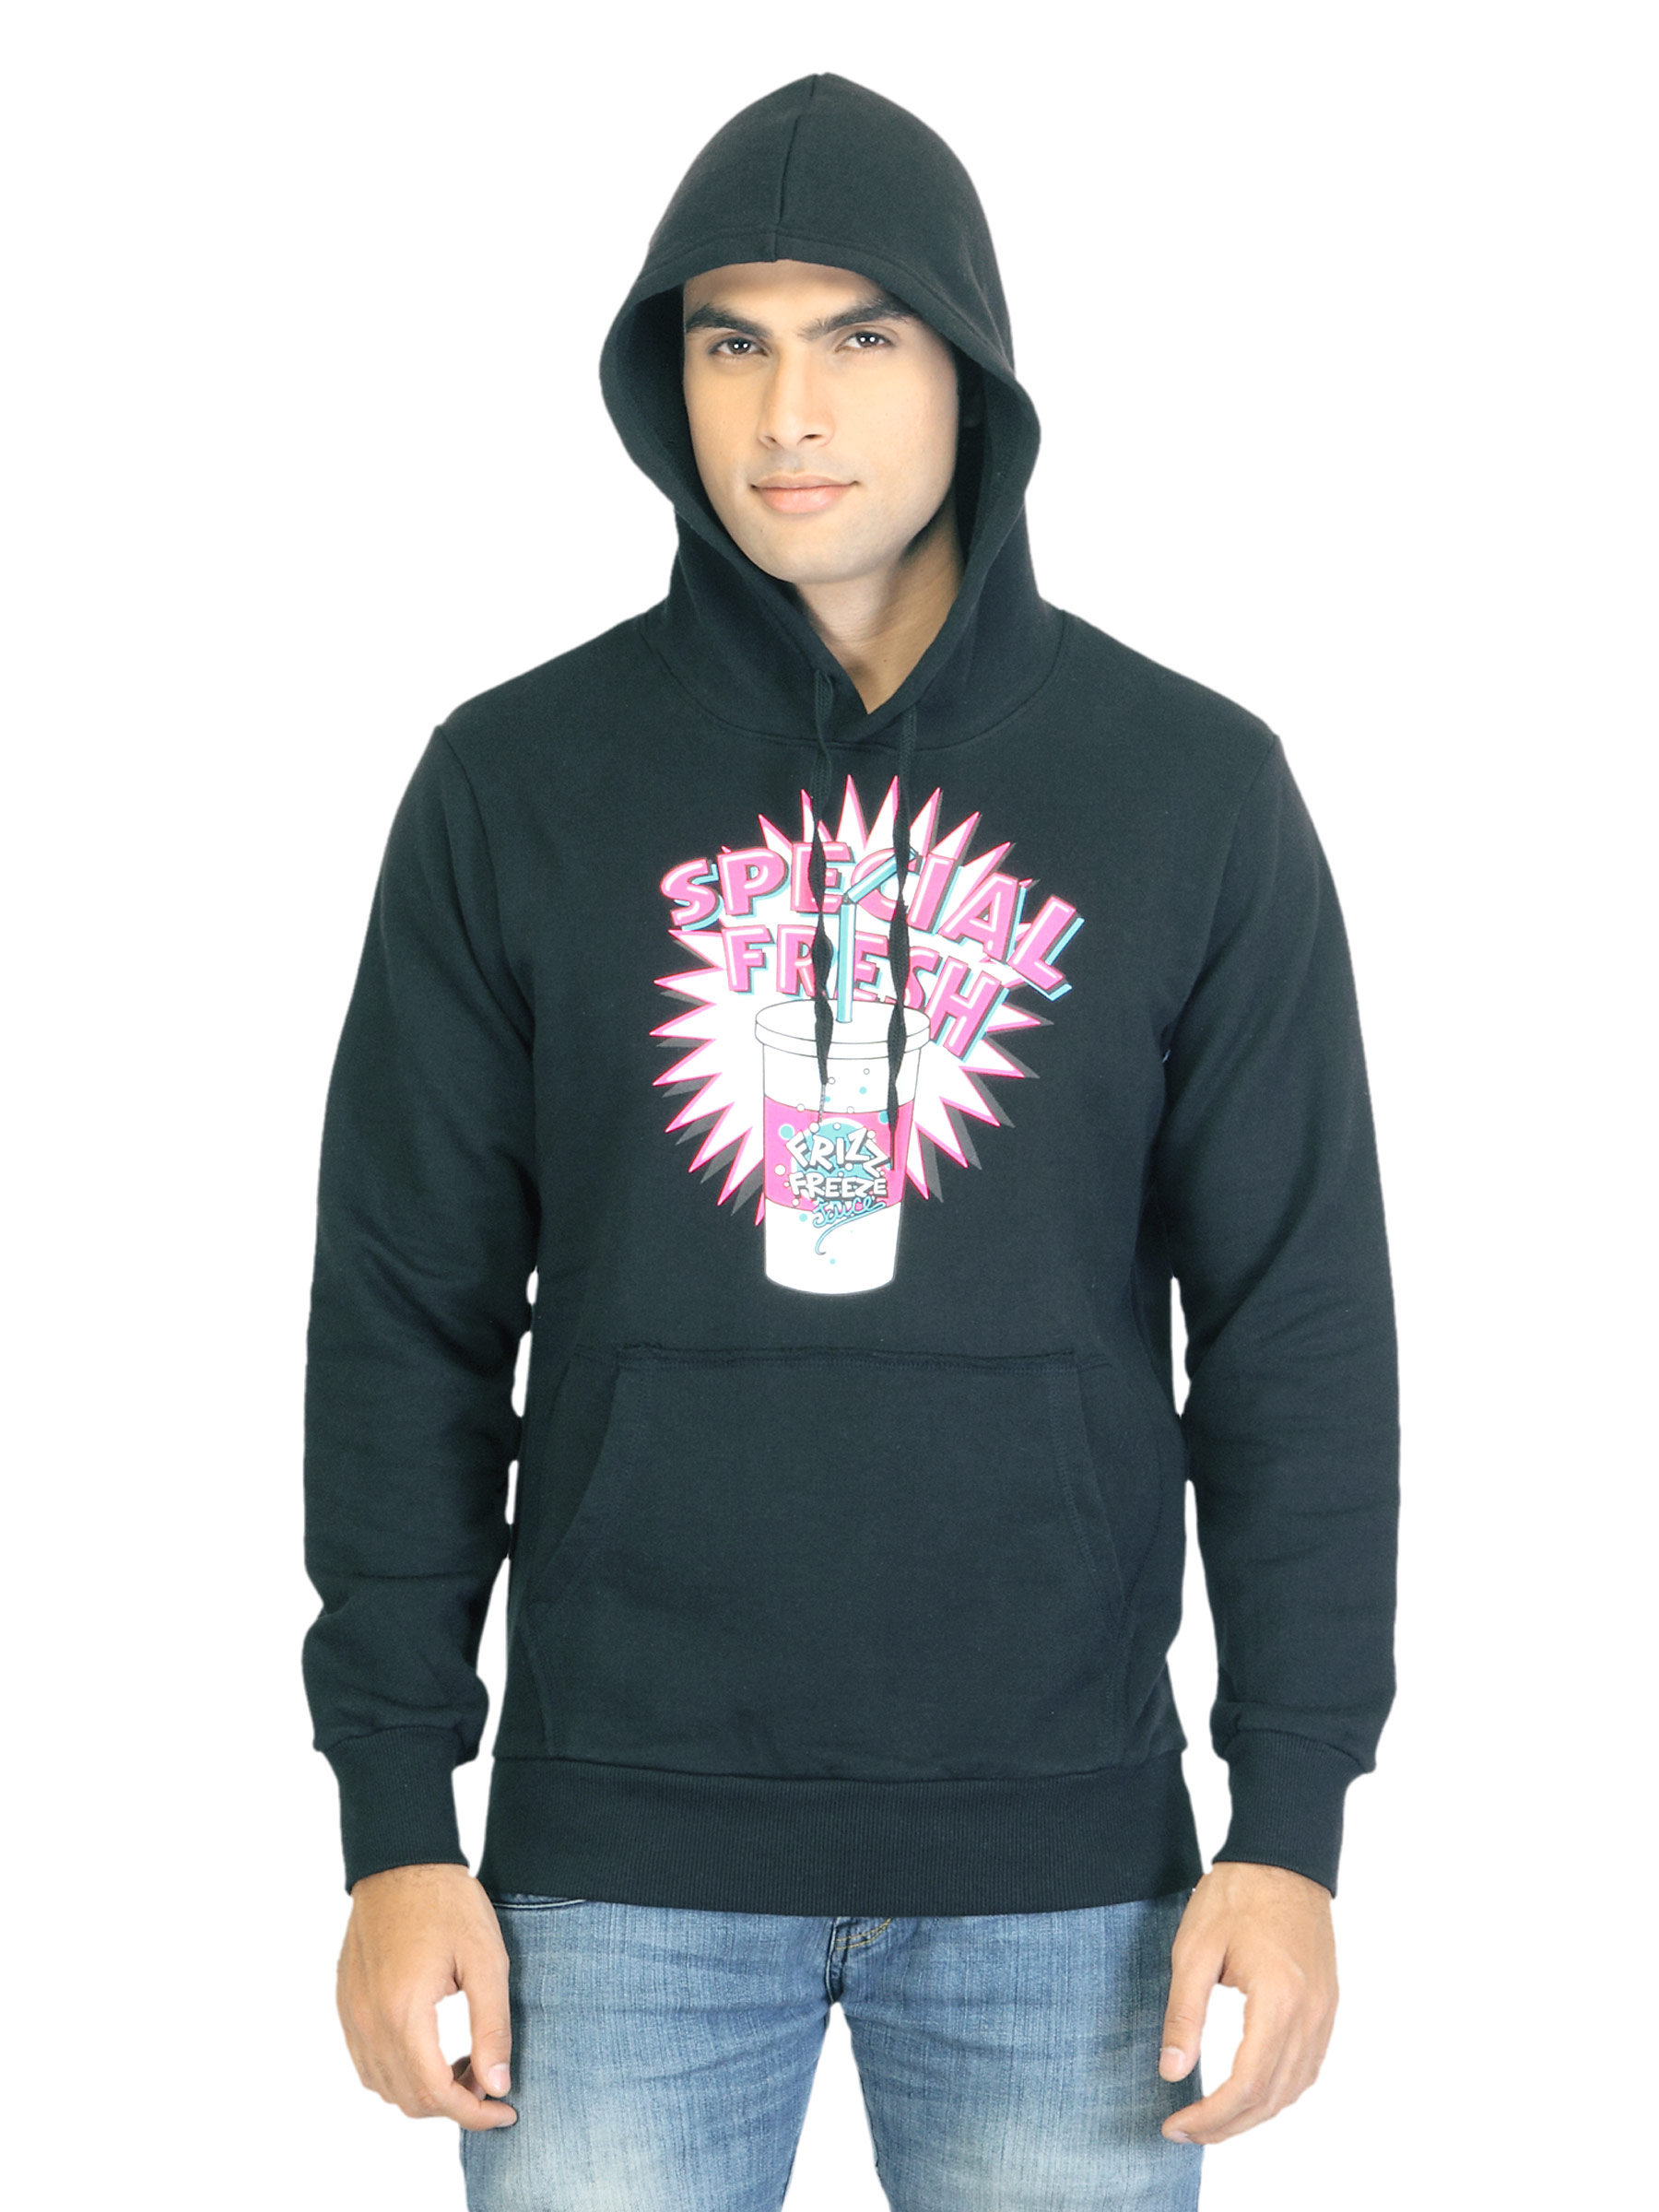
United Colors of Benetton Men Printed Black Sweatshirt
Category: Apparel / Topwear / Sweatshirts
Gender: Men
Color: Black
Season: Fall 2011
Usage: Casual